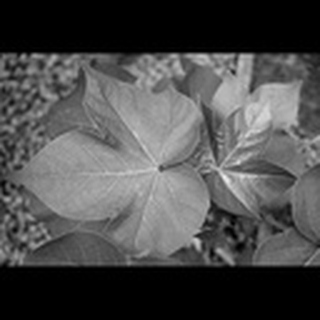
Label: healthy_cotton